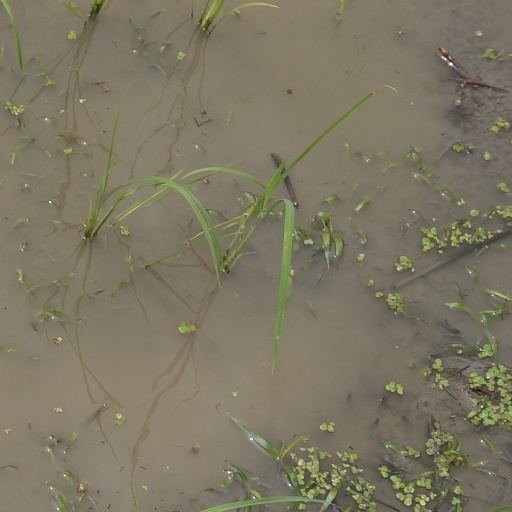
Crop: rice